Wisconsin Highway 28

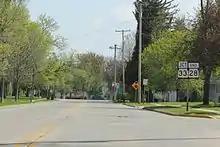
Southwest terminus in Horicon

WIS 28 begins at a junction with WIS 33 in Horicon. The highway junctions with WIS 67 northeast of Horicon in Mayvillle and follows WIS 67 north into Theresa. The two highways turn north onto WIS 175 there. WIS 28 turns east off the concurrency further north and junctions with Interstate 41 (I-41) after another east. The Washington County line is at this junction. WIS 28 crosses US 45 in Kewaskum and turns northeast onto WIS 144 north in Boltonville.